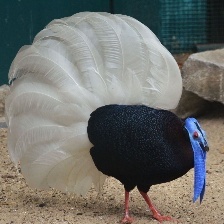
Species: BULWERS PHEASANT
Scientific name: LOPHURA BULWERI